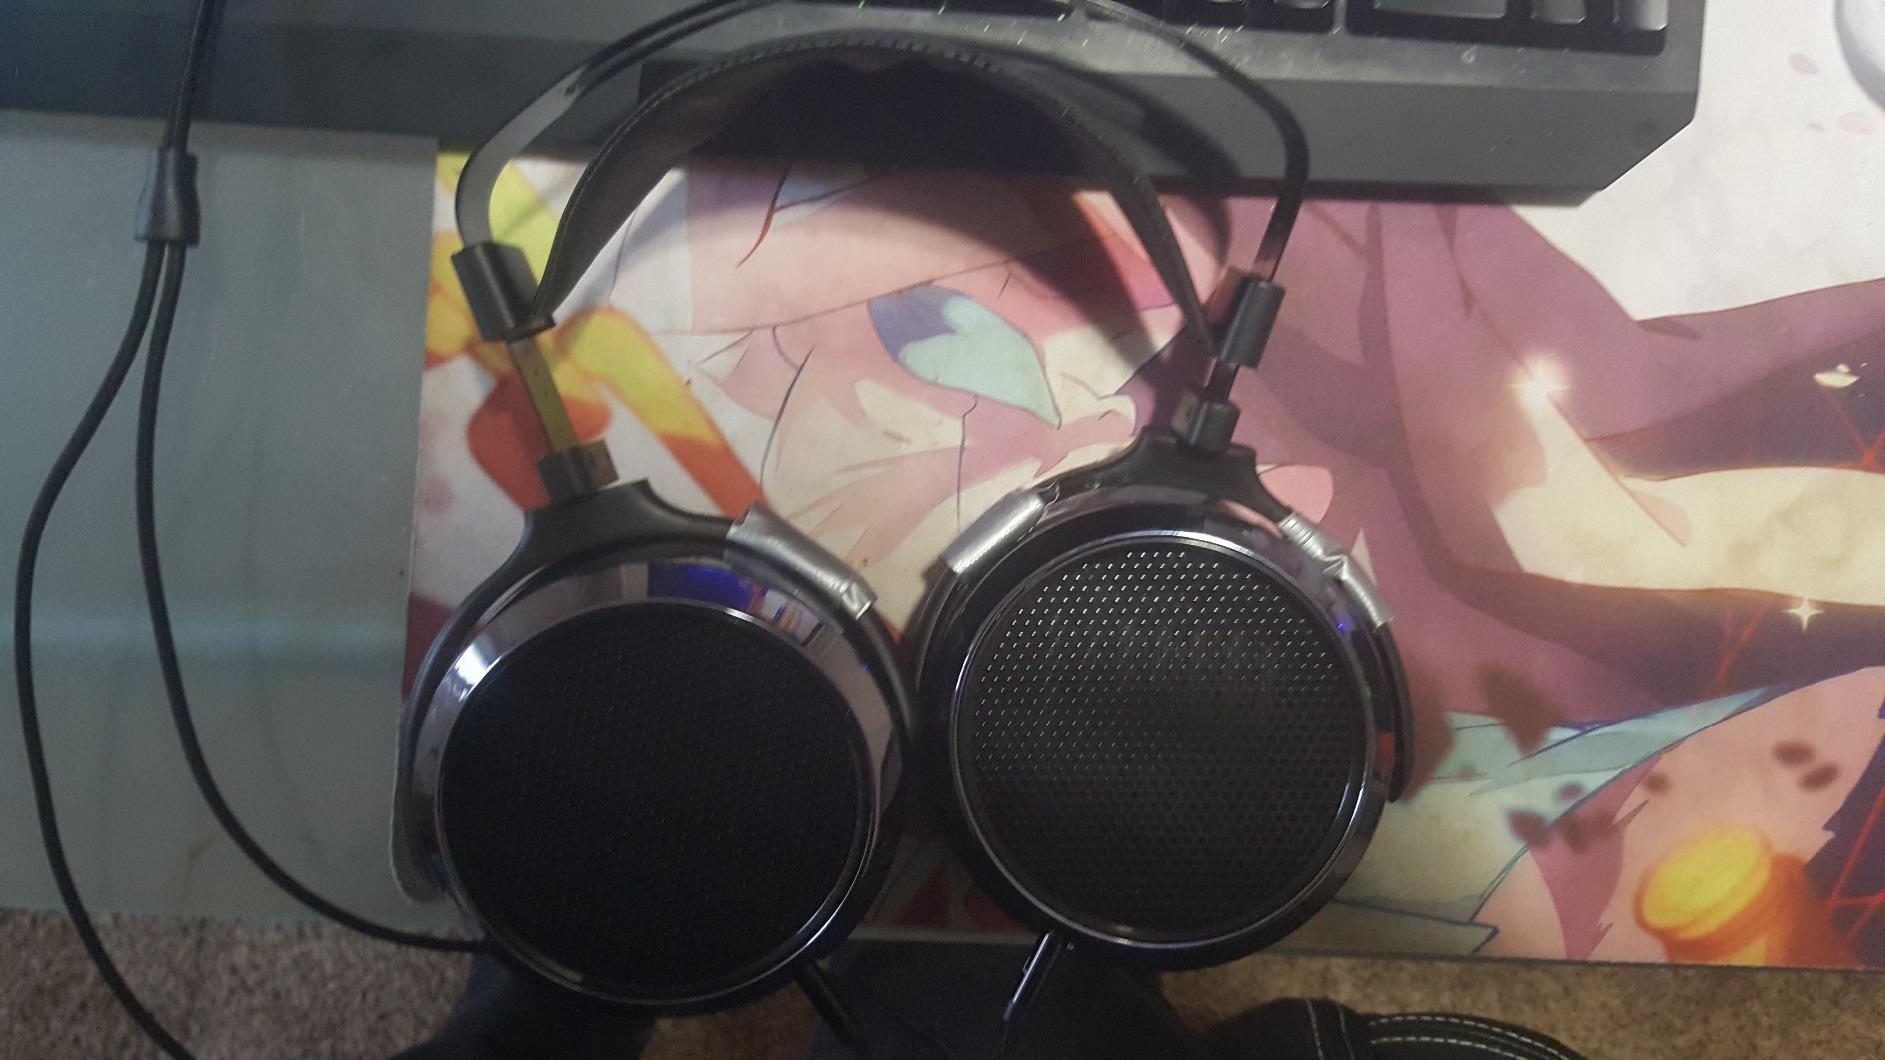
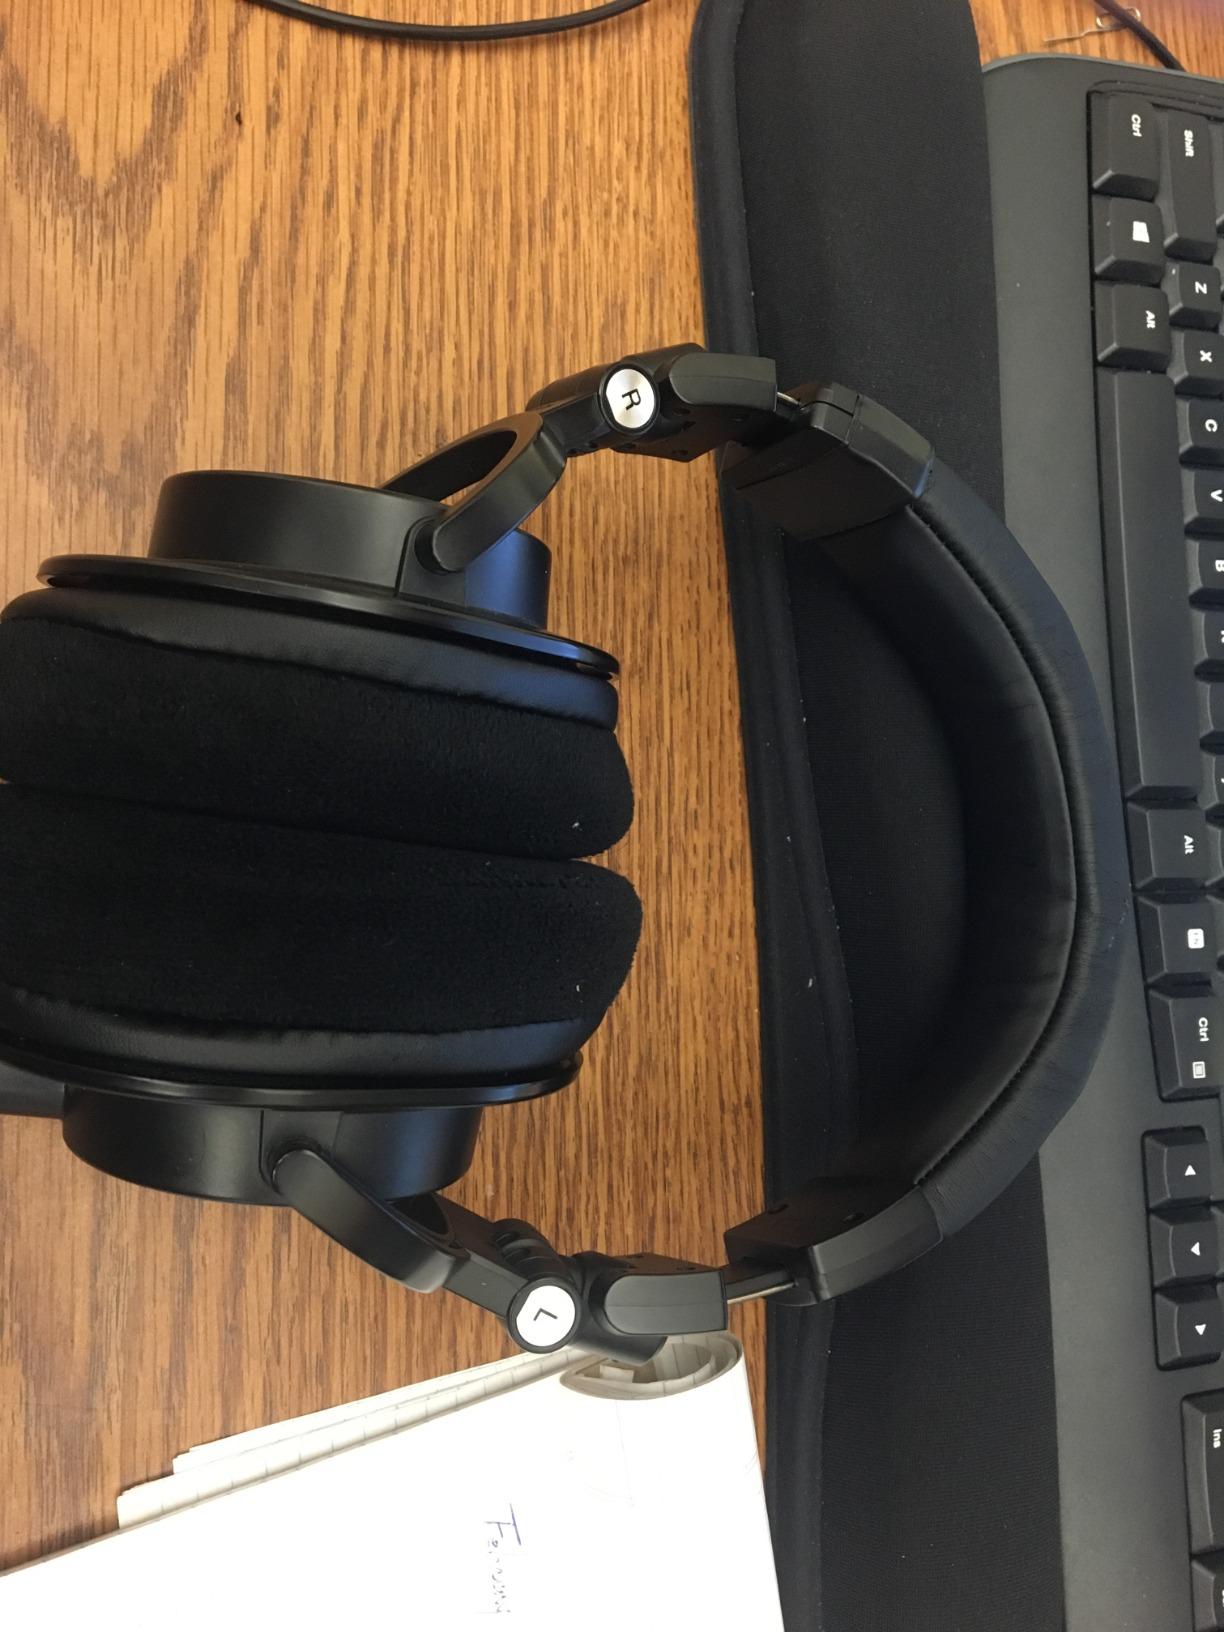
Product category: headphones
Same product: no